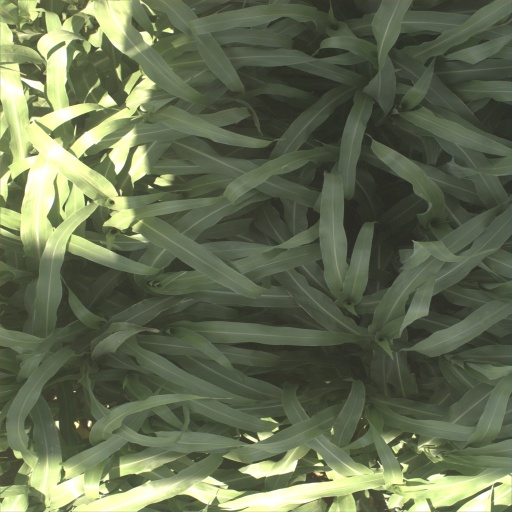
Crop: sorghum